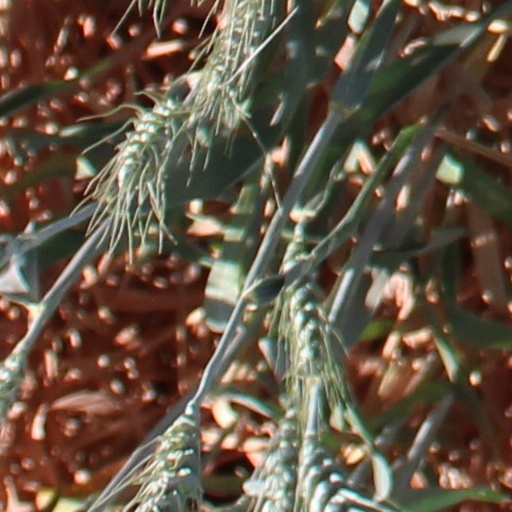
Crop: wheat